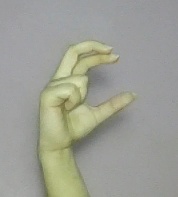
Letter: thal